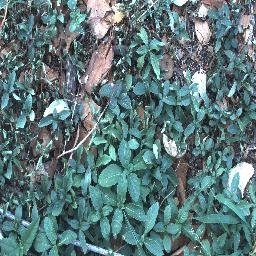
Label: negative